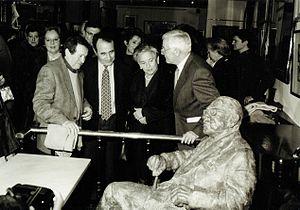
Carlos Casares Mouriño, né à Ourense le 24 août 1941 et mort à A Ramallosa le 9 mars 2002 est un écrivain en lange galicienne, critique littéraire et homme politique.